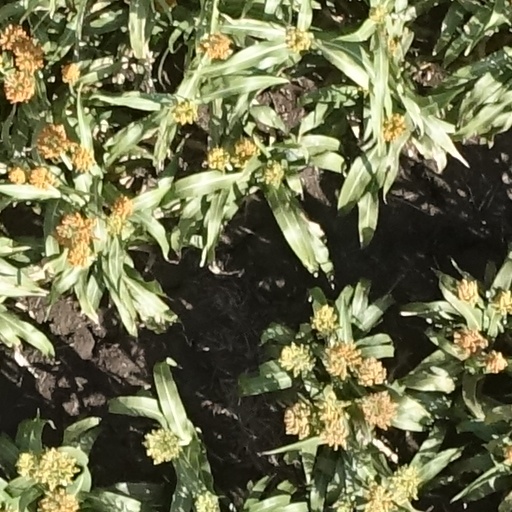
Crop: sorghum